Israel Eliraz

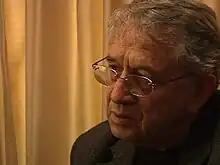
Israel Eliraz in 2007

Israel Eliraz (born Israel Rothstein on 23 March 1936, ; died on 22 March 2016) was an Israeli poet who won the Bialik Prize (2008), the Brenner Prize (2013), the ACUM lifetime achievement award (2003), the Nathan Alterman Award (2002), the Jerusalem Foundation-Jerusalem Municipality’s "Belles-Lettres" Award (1992 and 1999), the Award (1963 and 1965), the (2009), and the (1994, 2008, and 2009).